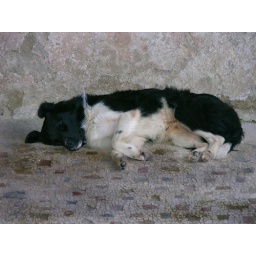
A sleeping dog in Pompeii, sleeps on an ancient Roman mosaic tiled floor.